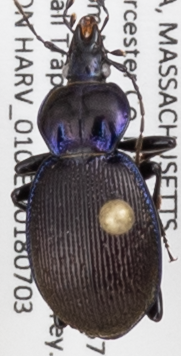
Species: Sphaeroderus stenostomus lecontei
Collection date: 2018-07-03
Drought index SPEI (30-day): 0.2
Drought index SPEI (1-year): -0.172
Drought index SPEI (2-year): -0.446